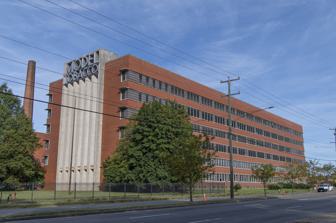
Building: Model Tobacco Factory
Country: United States of America
Year built: 1940
United States historic place Model Tobacco Factory U.S. National Register of Historic Places Virginia Landmarks Register The Model Tobacco Factory in 2020 Show map of Virginia Show map of the United States Location 1100 Jefferson Davis Highway, Richmond, Virginia Coordinates 37°30′18″N 77°26′51″W / 37.50500°N 77.44750°W / 37.50500; -77.44750 Area 11.89 acres (4.81 ha) Built 1938 ( 1938 ) Architect Schmidt, Garden, and Erikson Architectural style Art Deco , International NRHP reference No. 100003617 VLR No. 127-0386 Significant dates Added to NRHP April 15, 2019 Designated VLR December 13, 2018 The Model Tobacco Factory is a historic industrial complex located in Richmond, Virginia . It was built beginning in 1938, and consists of ten contributing structures, including a prominent six-story rectangular factory building designed in the Art Deco style. The building was designed by the Chicago architecture firm of Schmidt, Garden and Erikson and is known for its Moderne "sky sign" that dominates the north end of the building. It is one of many Art Deco buildings in Richmond, including assorted buildings on Grace Street including the Central National Bank building, the Virginia Union Belgian Building , Medical College of Virginia's West Hospital , Henrico Theatre , Thomas Jefferson High School (Richmond, Virginia) , and Nolde Bakery, 306-308 North 26th Street, and the Patrick Henry Building on 1111 E. Board Street built in 1938-40. The building was listed on the National Register of Historic Places in 2019. As of 2021 [update] the site was being redeveloped as an apartment complex. History The complex was constructed beginning in 1938 by the United States Tobacco Company . Model Tobacco was the company's bestselling brand, and was one of many brands produced at the factory. The site consists of ten contributing structures, grouped primarily in three sections: a six-story factory, a power plant, and storage warehouses. The horizontal nature of the factory's construction reflected changes in tobacco production during the mid-20th century. The most prominent building in the complex is the factory building, which was designed by architects Schmidt, Garden, and Erikson in the Art Deco style, with additional elements of International Style . In 2008, a developer had proposed turning the property into over 600 apartments at a projected cost of $84 million. That development fell through due to the Great Recession , however. In 2020, the property was sold to Christopher Harrison , a former NFL player turned real estate developer. As of 2021 [update] it was undergoing a $59 million renovation into over 200 upscale apartments. References